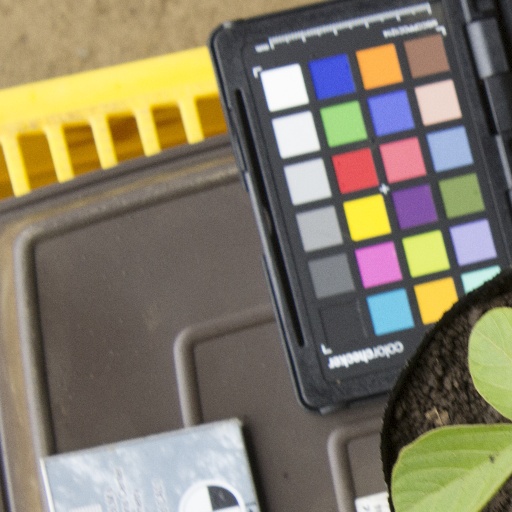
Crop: soybean